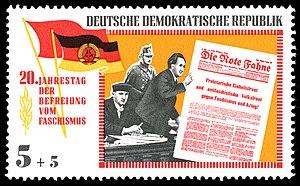
Die Rote Fahne était un journal communiste allemand fondé le 9 novembre 1918 par Karl Liebknecht et Rosa Luxemburg à Berlin pour exprimer les idées de la Ligue spartakiste. Il devint l'organe central du Parti communiste d'Allemagne dès sa création, le 1ᵉʳ janvier 1919. Jouant un rôle important pendant la République de Weimar, la Rote Fahne fut interdite lors de l'arrivée au pouvoir d'Hitler mais continua à paraître illégalement jusqu'à la Seconde Guerre mondiale. Depuis les années 1970, de petits groupes d'extrême-gauche ont repris épisodiquement son nom pour leurs publications.